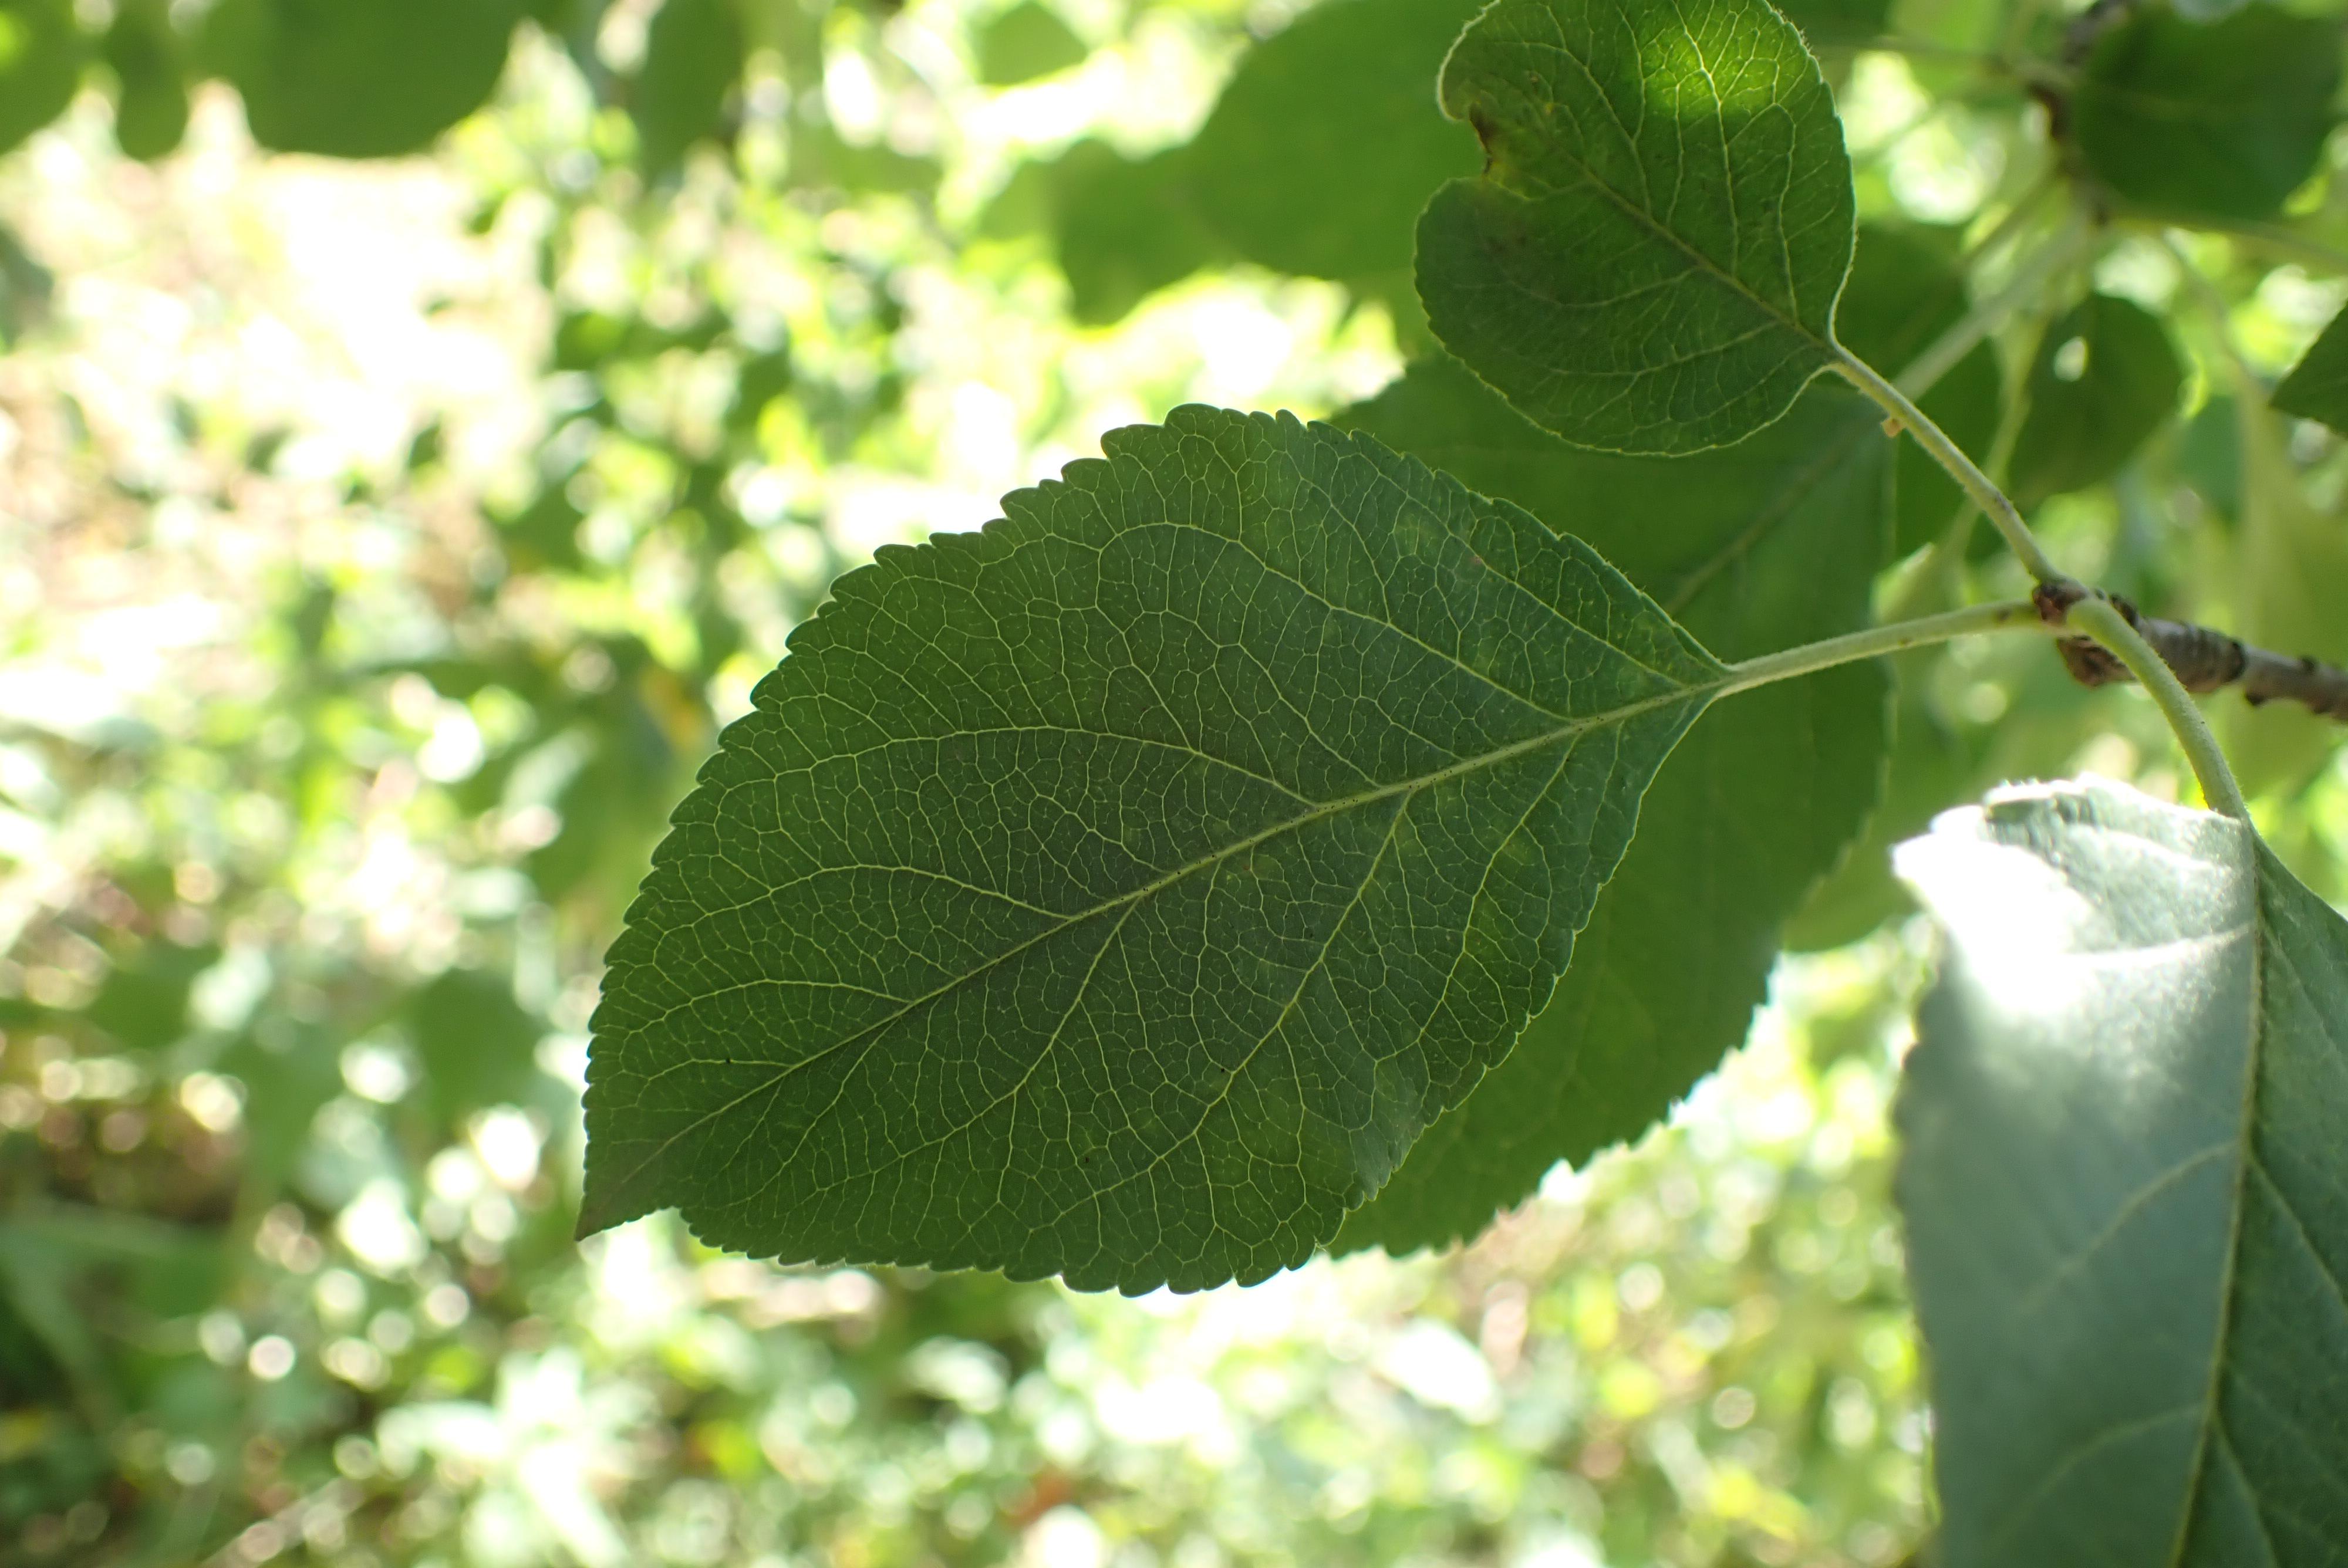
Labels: scab